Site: saxony
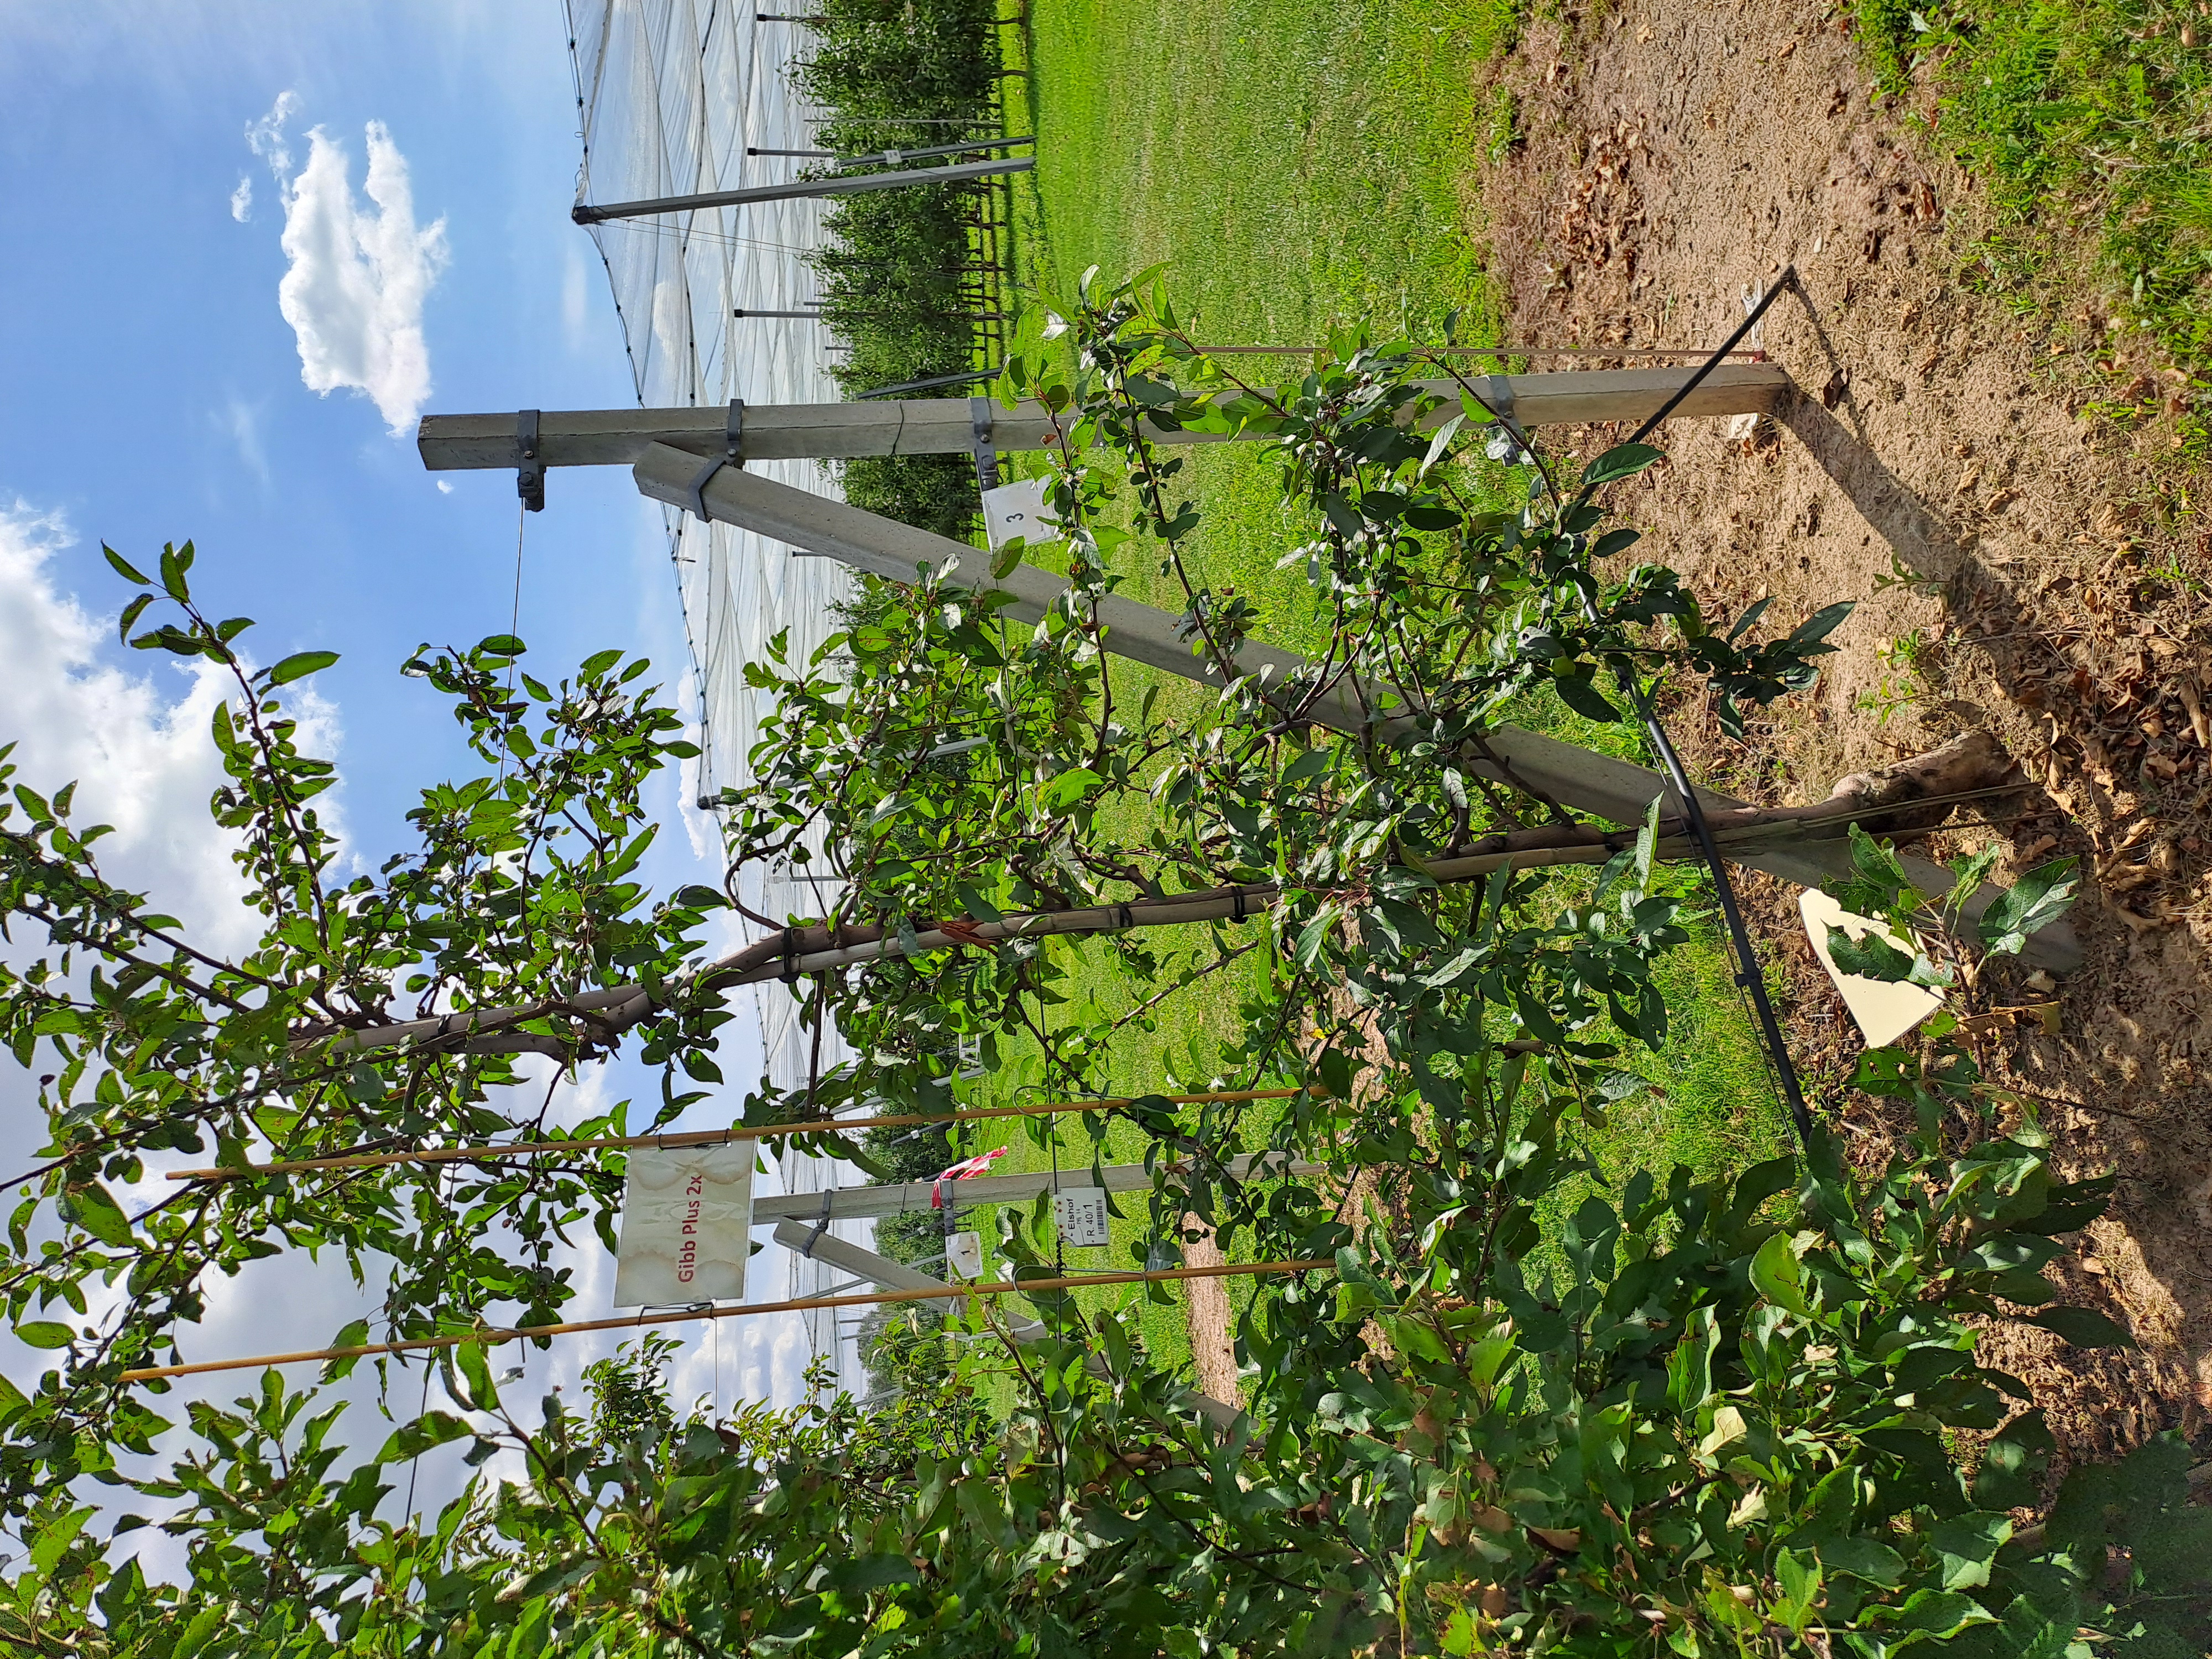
Growth stage (BBCH 85): Maturity of fruit and seed